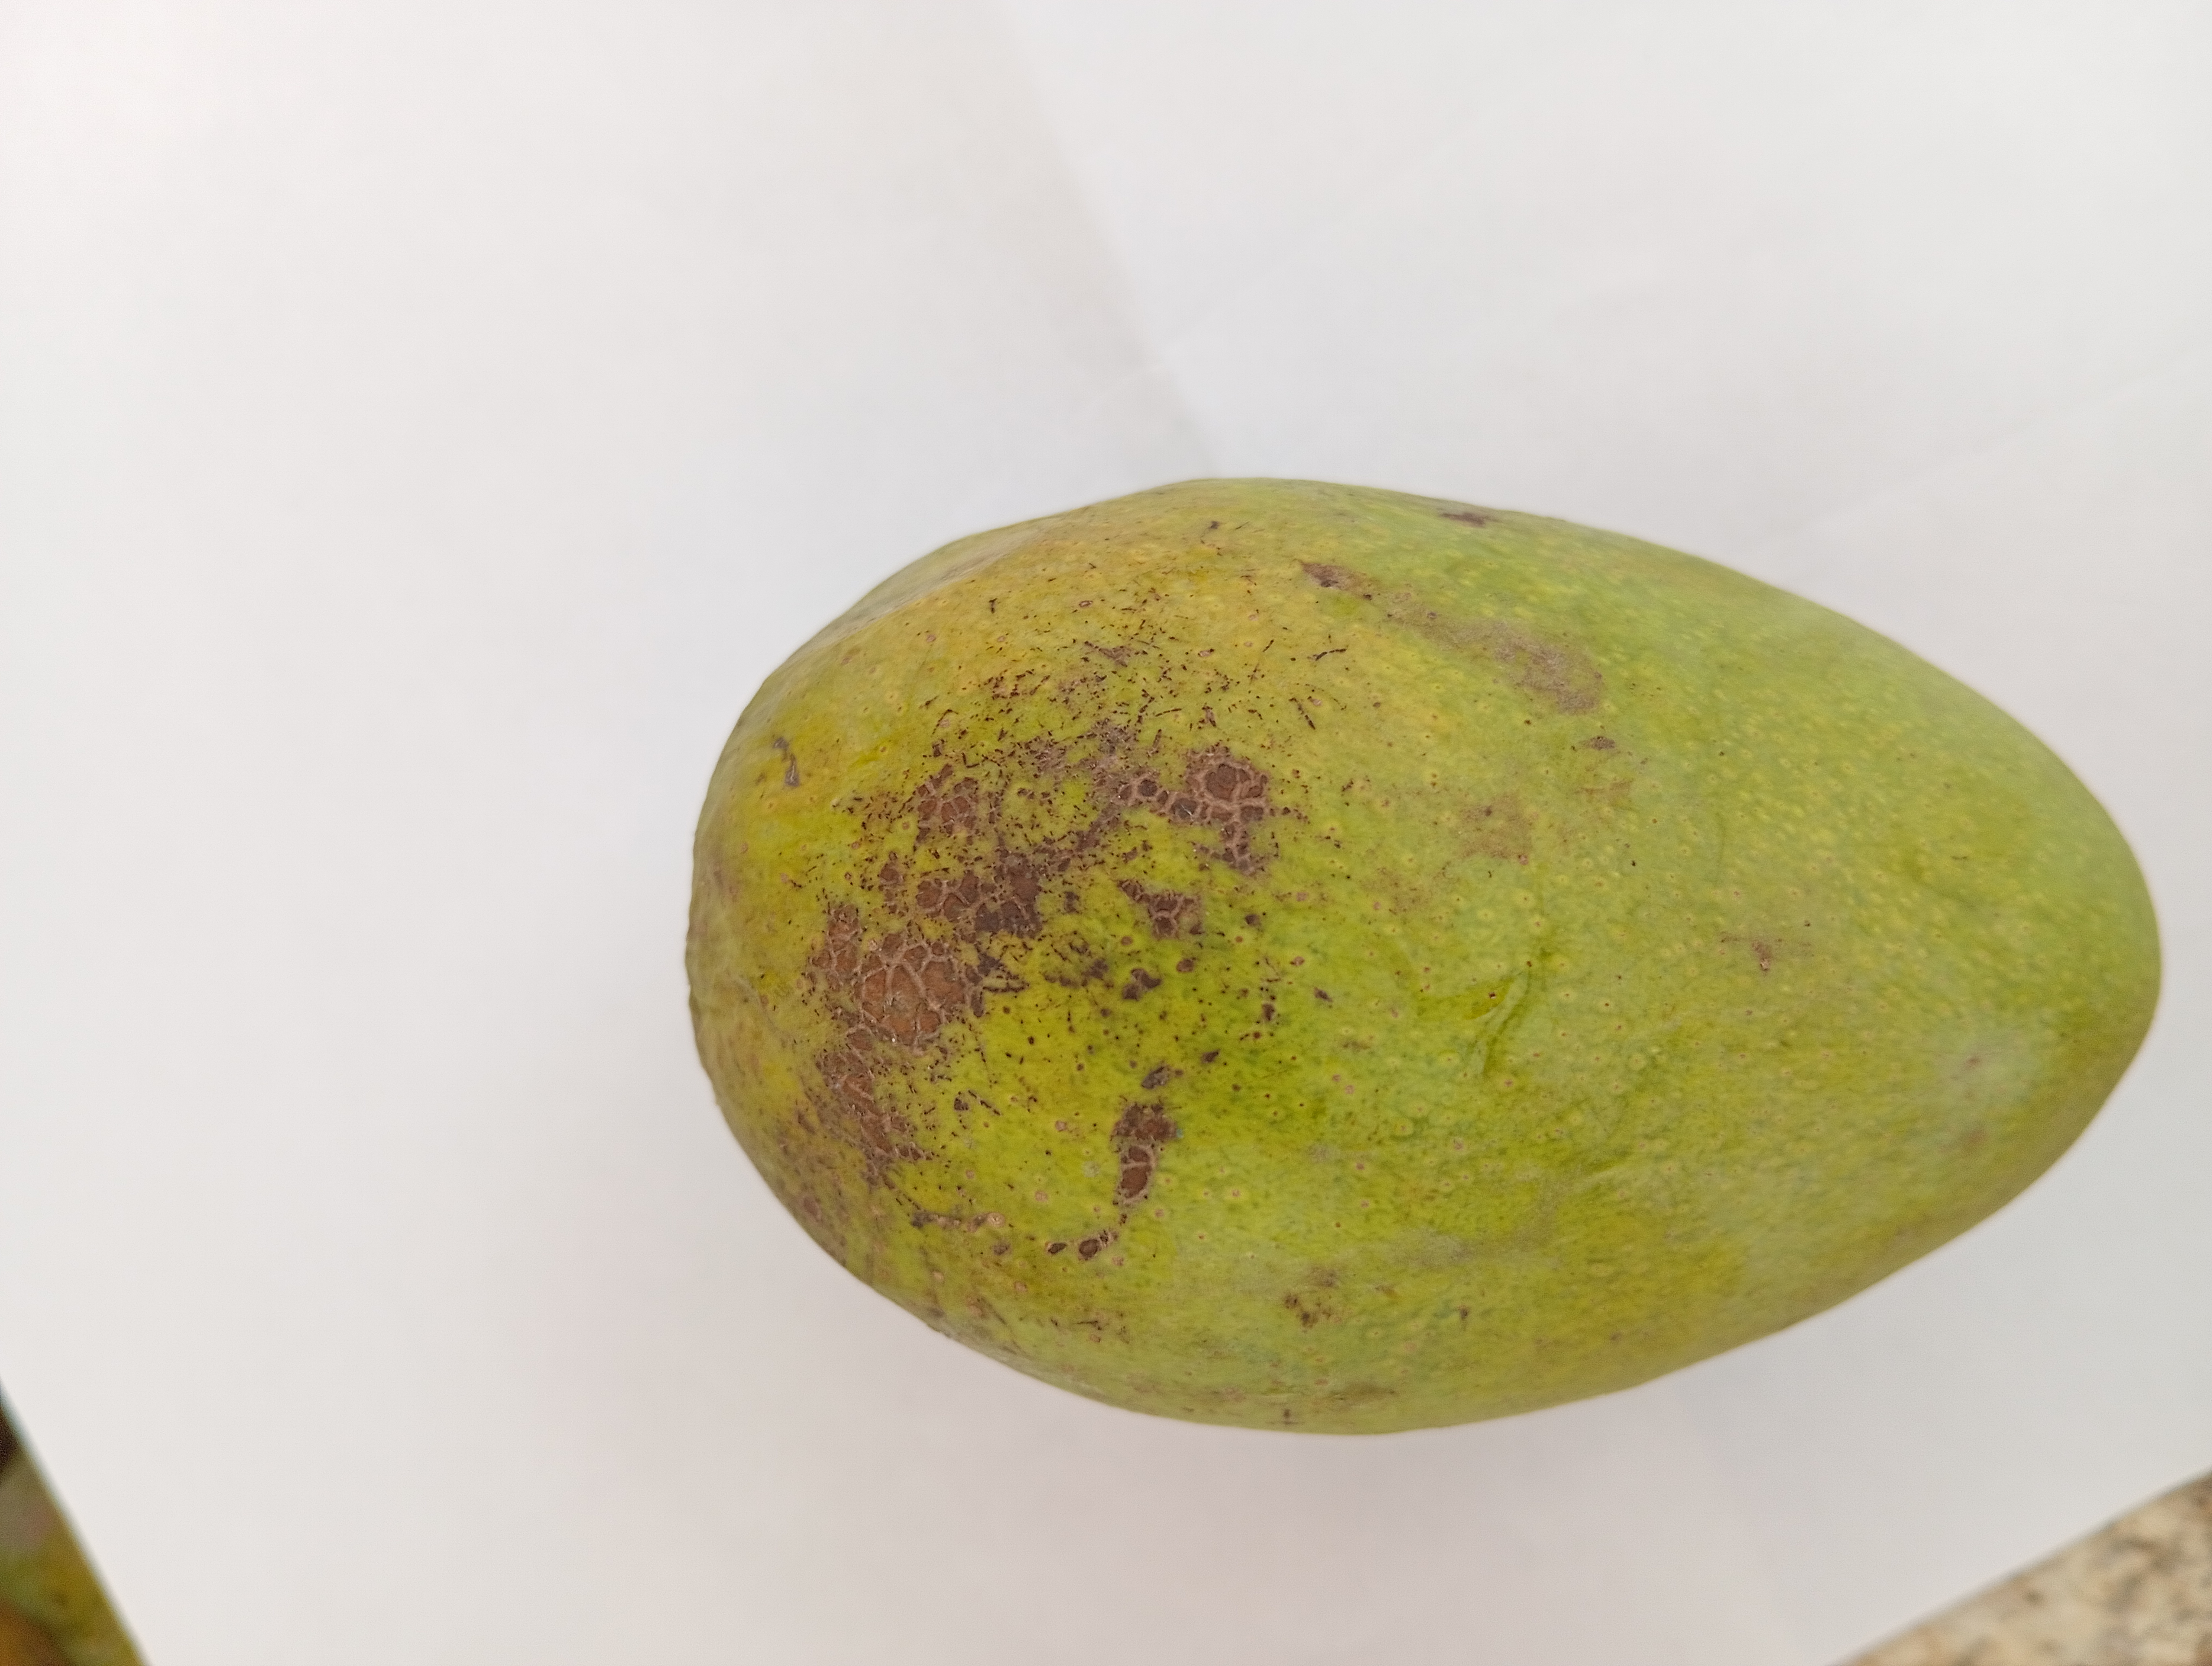
Mango variety: Himsagar